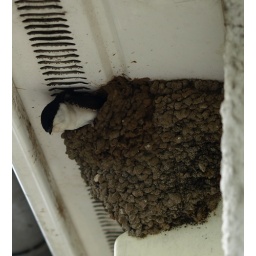
they're back - every year so far. nesting above the bedroom window